David Edwards (footballer, born 1986)

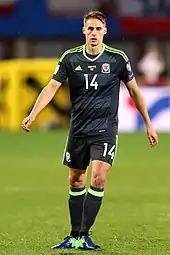
Edwards playing for Wales in 2016

Edwards qualifies for Wales through his father from Welshpool. He had previously played for the Wales U17 and U19 teams making his U21 debut against Cyprus on 16 May 2006. He had been selected for the under-21 squad for an earlier friendly against Northern Ireland on 28 February 2006, but missed the match through injury.